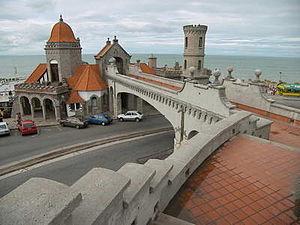
Mar del Plata est une ville de la province de Buenos Aires, en Argentine. Elle est située sur la côte Atlantique, à 404 km au sud-est de la ville de Buenos Aires, la capitale fédérale. La ville est le chef-lieu du partido General Pueyrredón. Sa population était estimée à 625 605 habitants en 2009, ce qui en fait la quatrième ville d'Argentine, derrière Buenos Aires, Córdoba et Rosario.
Le Torreón del Monje, connu aussi sous les noms de Tour Pueyrredón ou Belvédère, est un monument emblématique de la ville argentine de Mar del Plata. Ce bâtiment de style néogothique a été construit sur les rochers de Punta Piedras par l'architecte Carlos Nordmann en 1904.